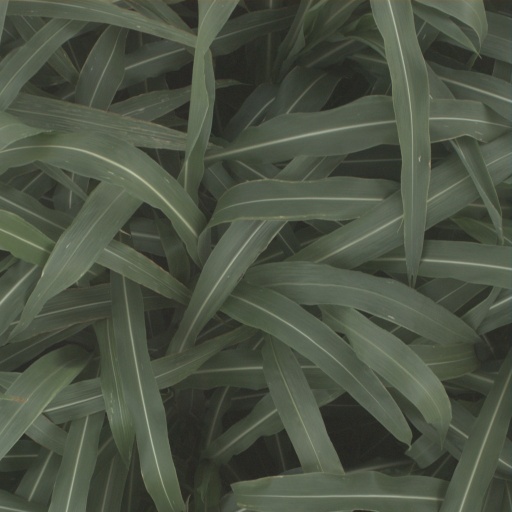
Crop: sorghum